Sociology of the body

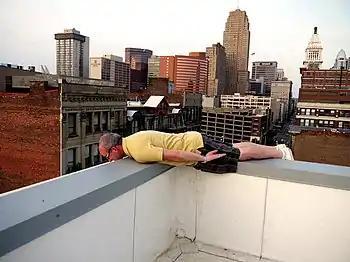

Sociology of the body is a branch of sociology studying the representations and social uses of the human body in modern societies.